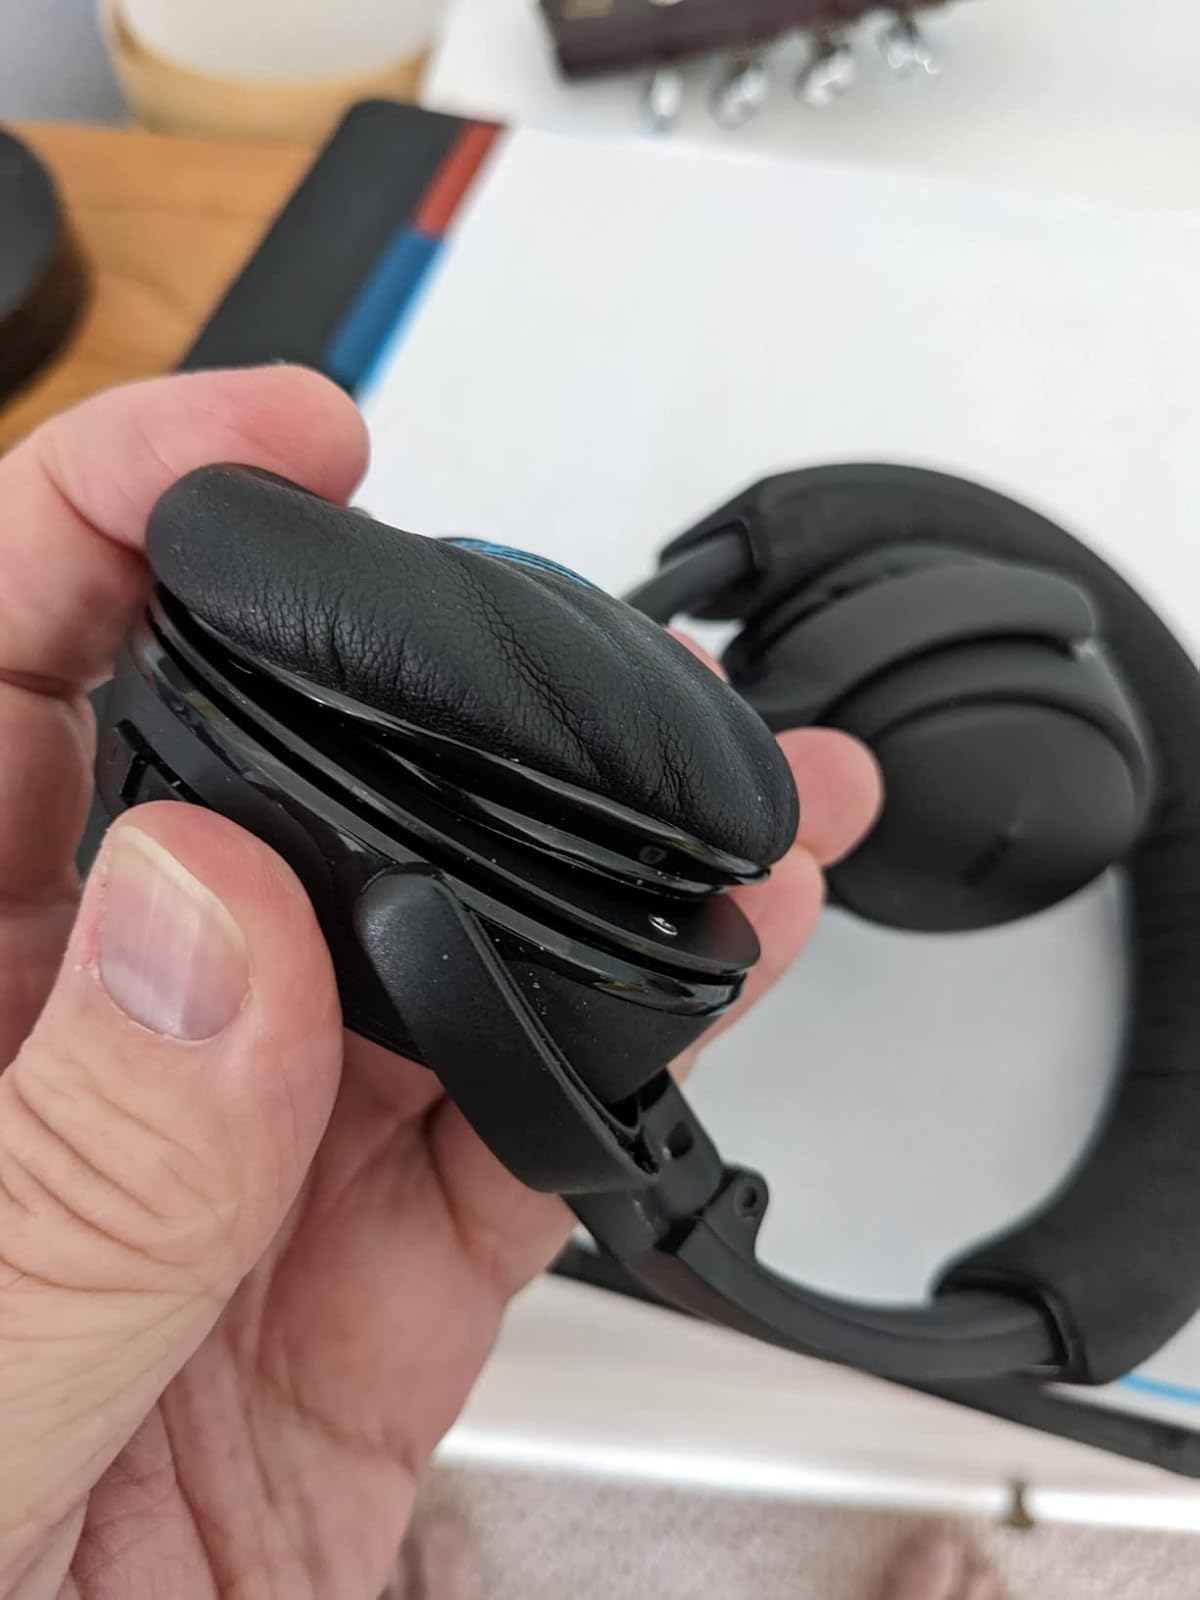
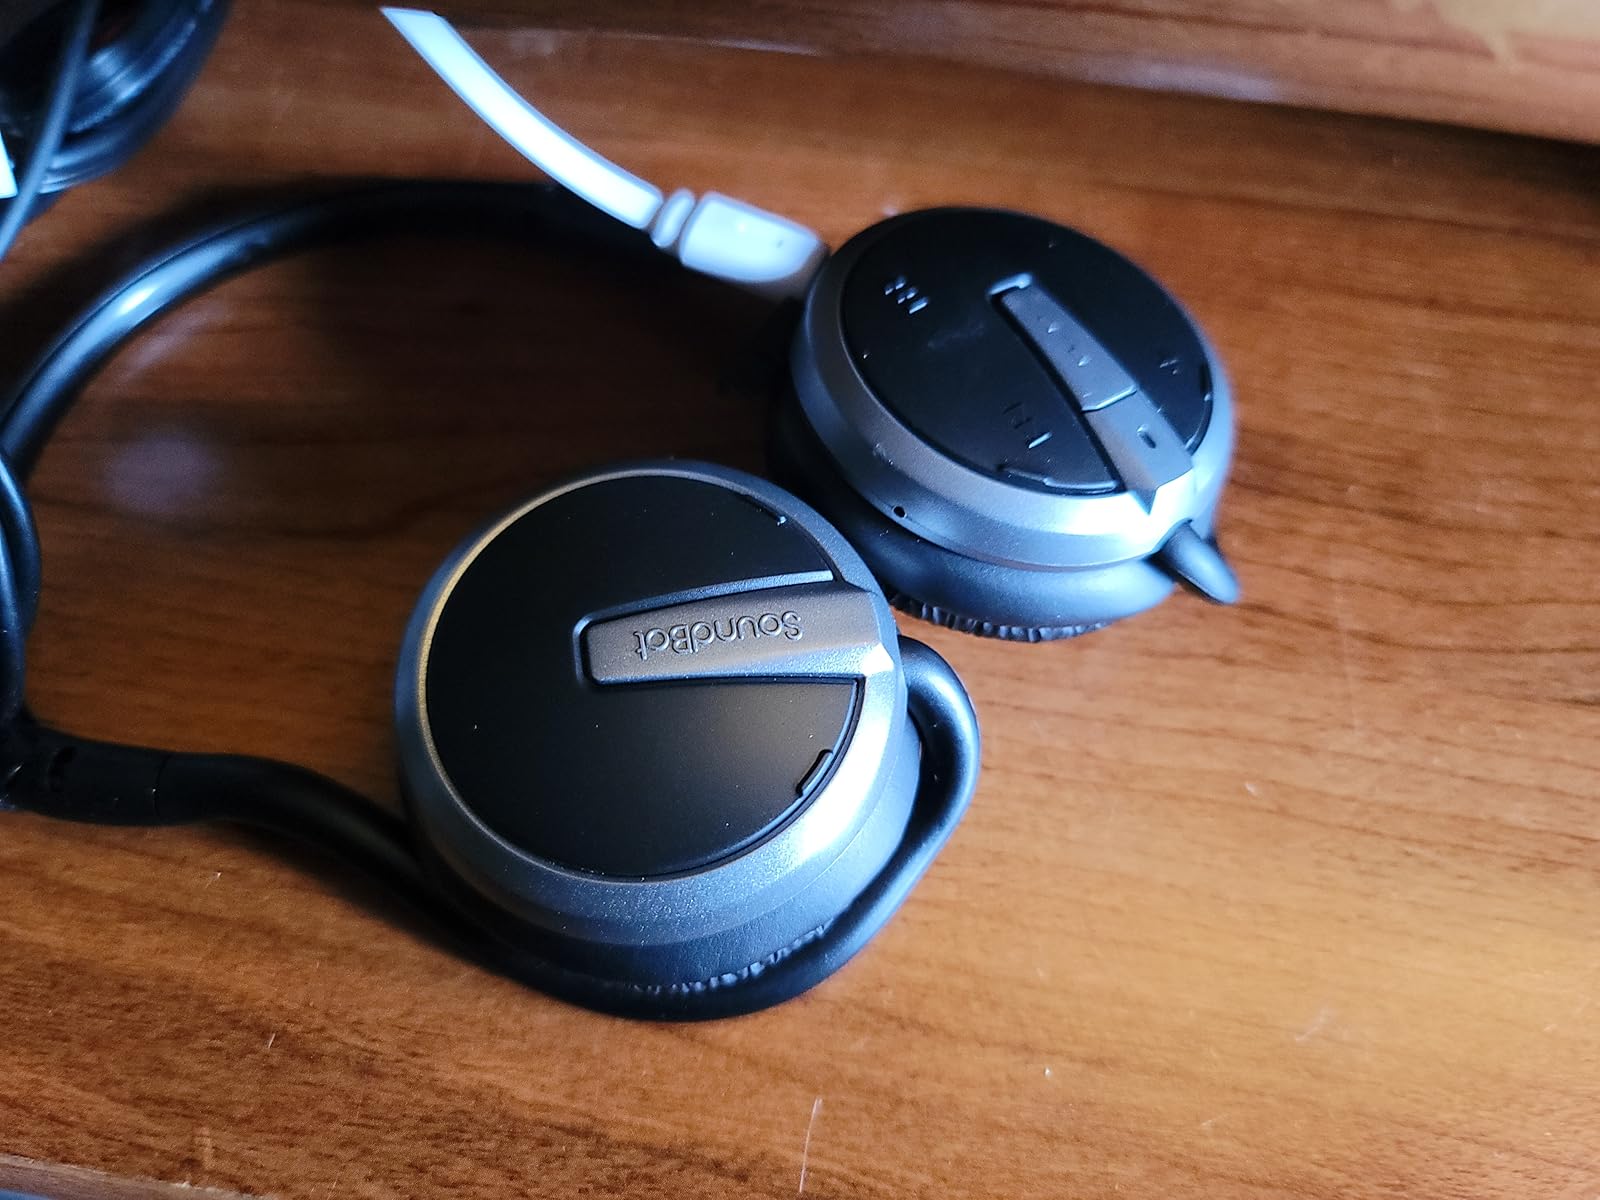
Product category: headphones
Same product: no